John Goldfarb, Please Come Home!

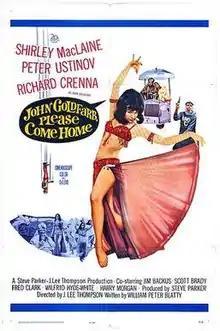
1965 theatrical poster

John Goldfarb, Please Come Home! is a 1965 American comedy film based on the novel by William Peter Blatty published in 1963.